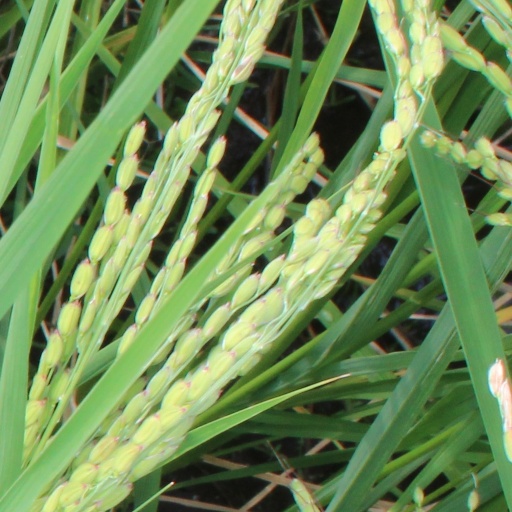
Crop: rice